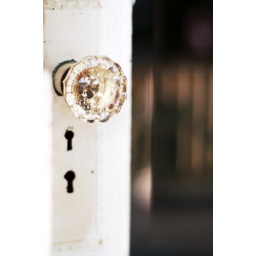
The door knob to a house that is over 100 years old.